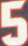
Number: 5